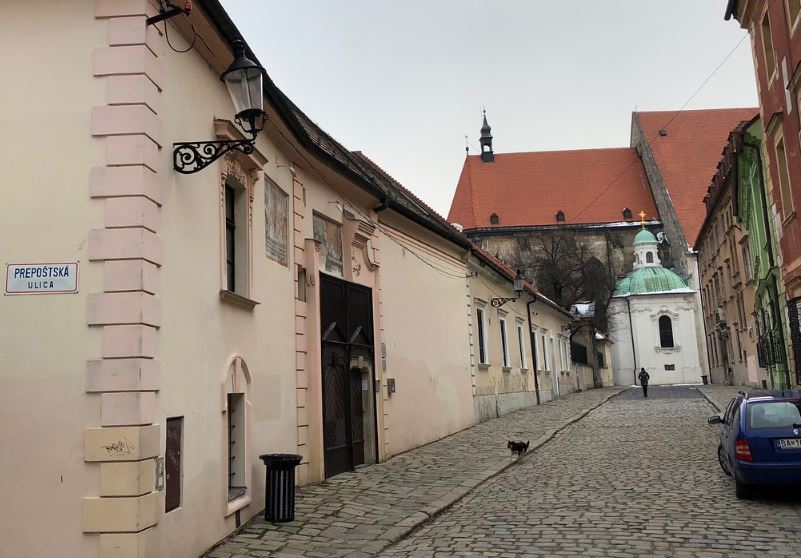
Fire: no
Smoke: no